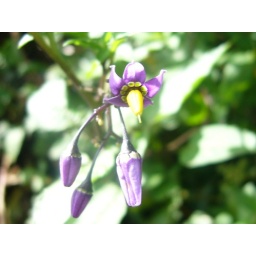
Found this colourful flower on a wall in Benllech